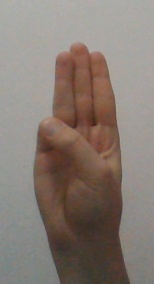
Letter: thaa